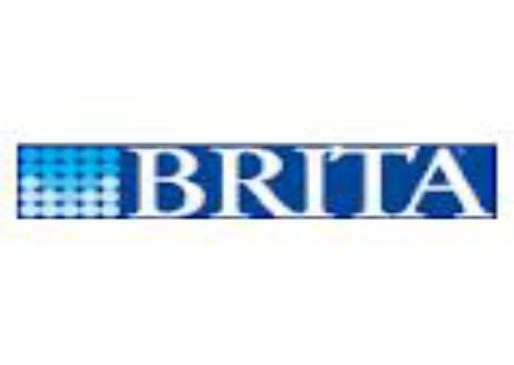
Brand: brita
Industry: Necessities